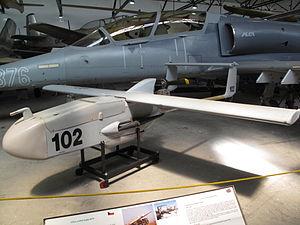
Le Musée de l'aviation de Prague-Kbely est un musée praguois principalement consacré à l'histoire de l'aviation militaire et civile tchécoslovaque puis tchèque.